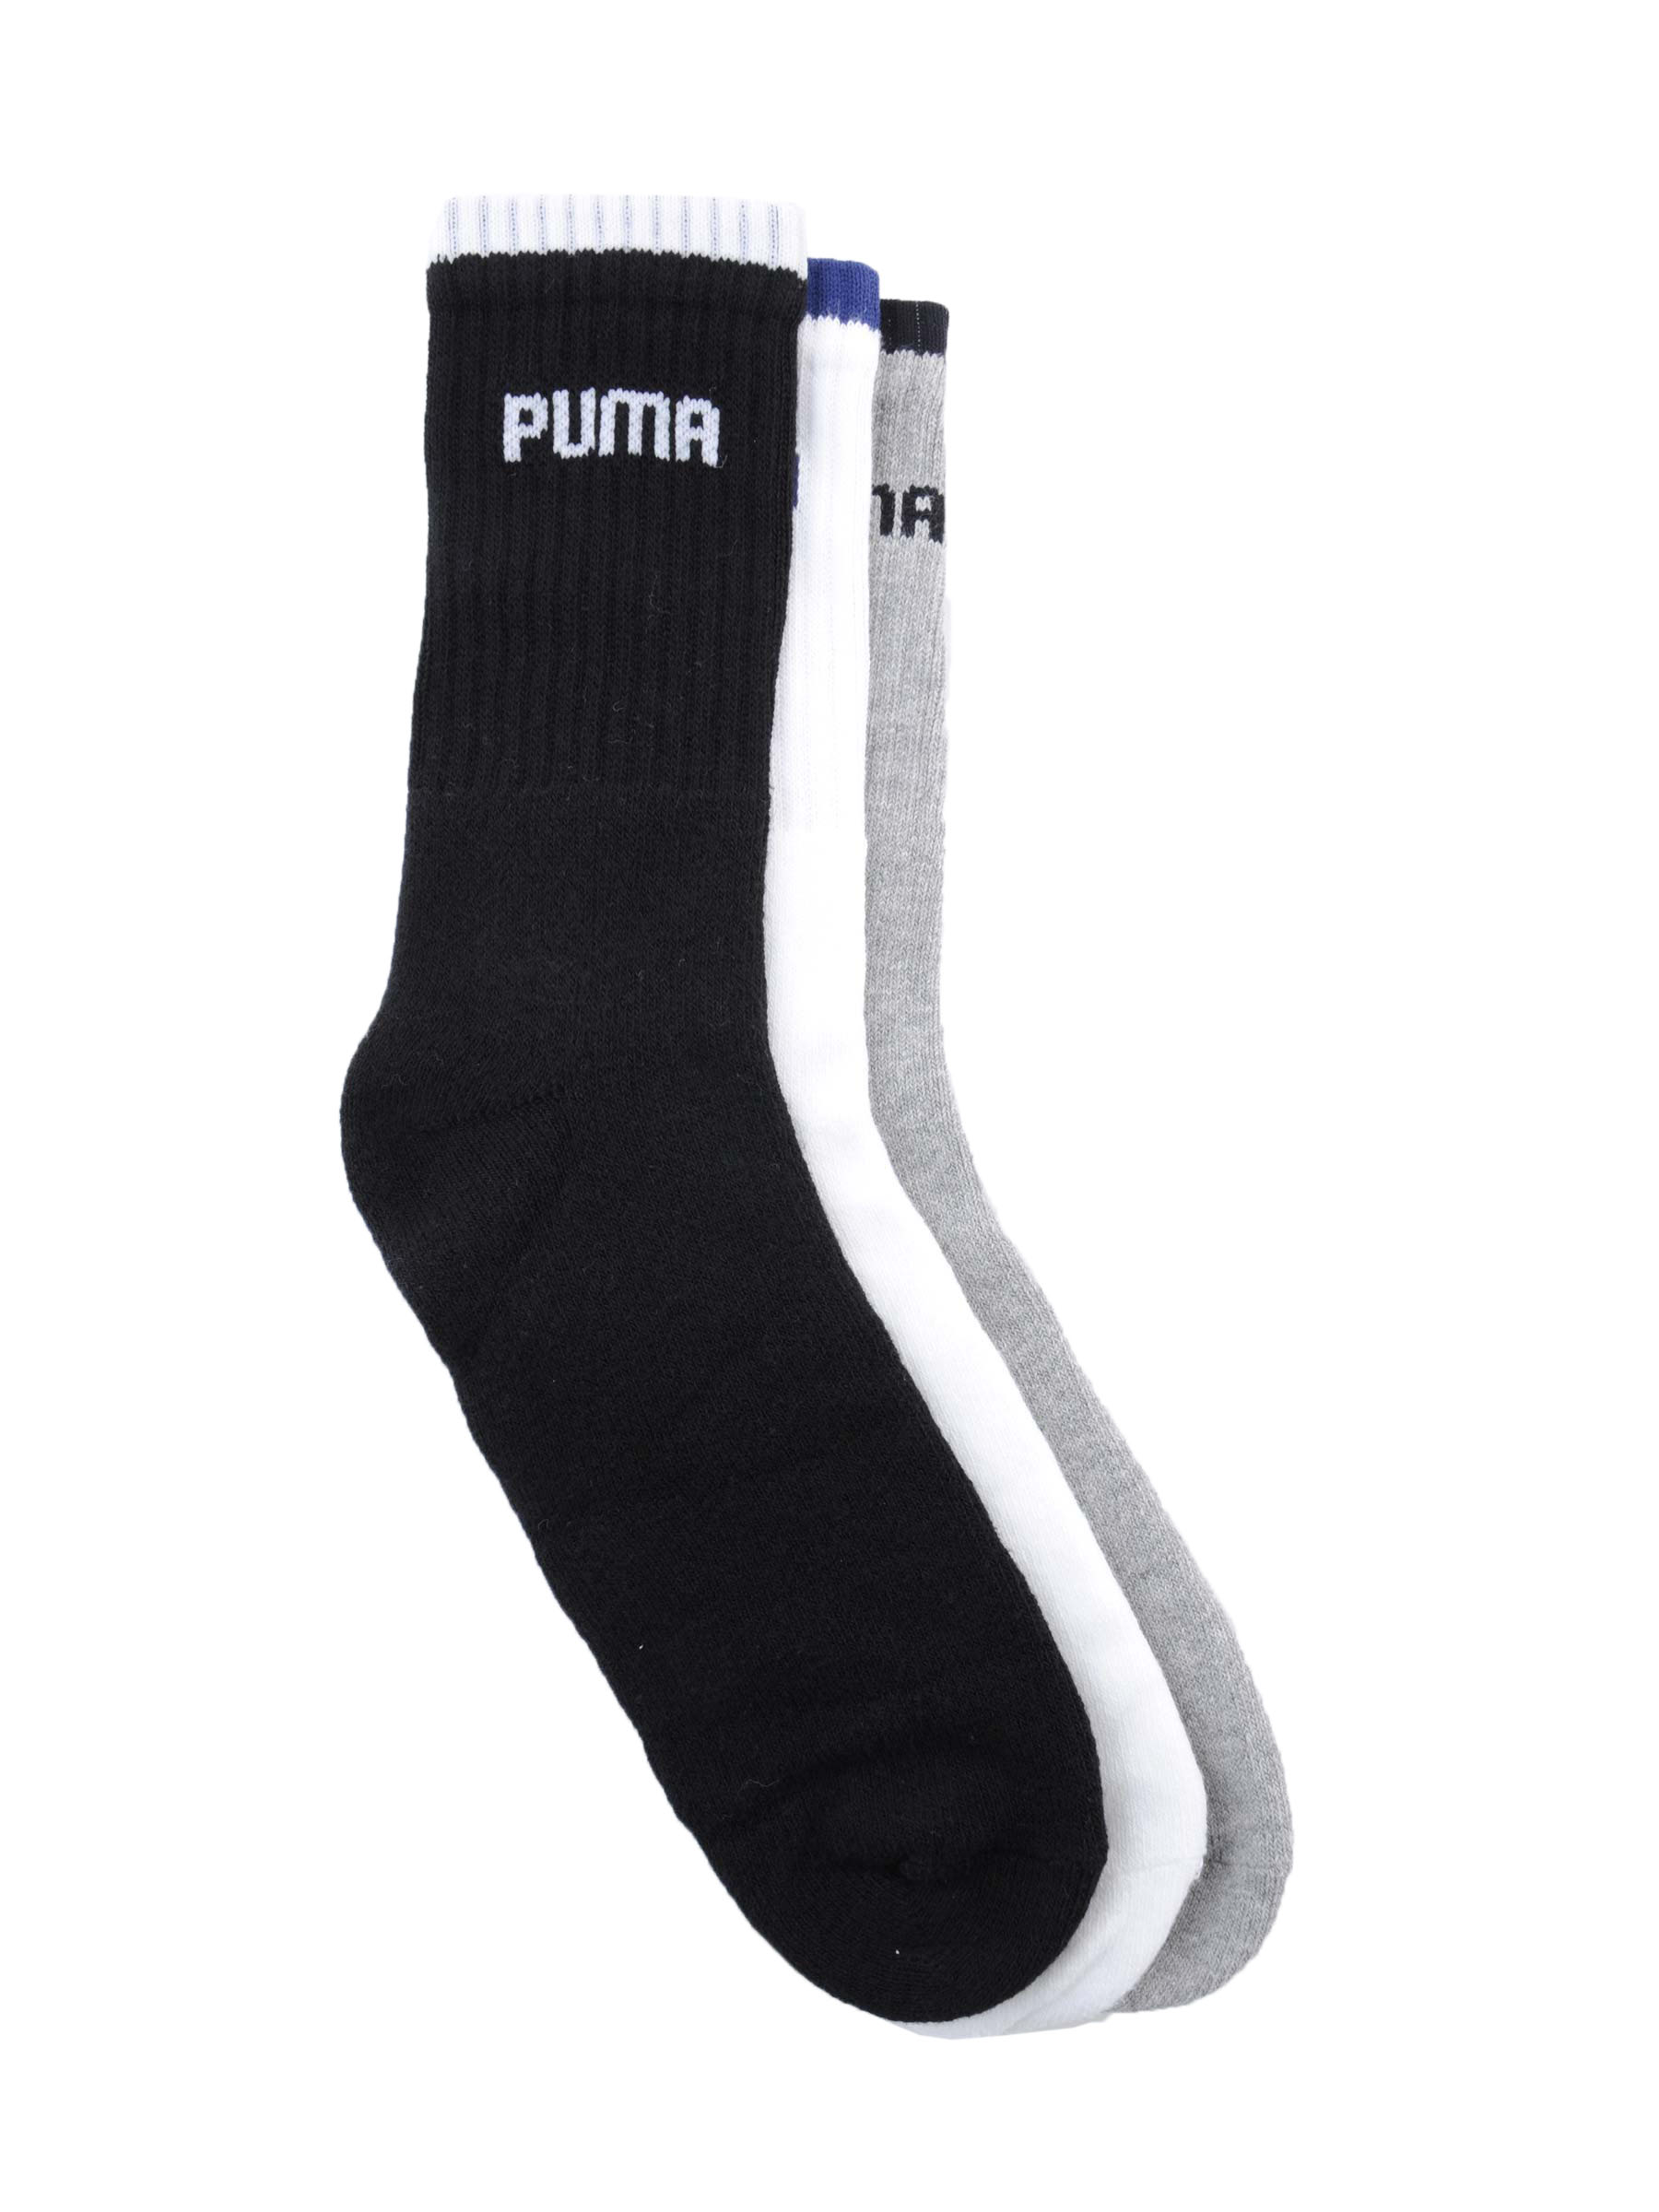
Puma Men Pack of 3 Sports Socks
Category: Accessories / Socks / Socks
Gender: Men
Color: Black
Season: Fall 2011
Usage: Sports